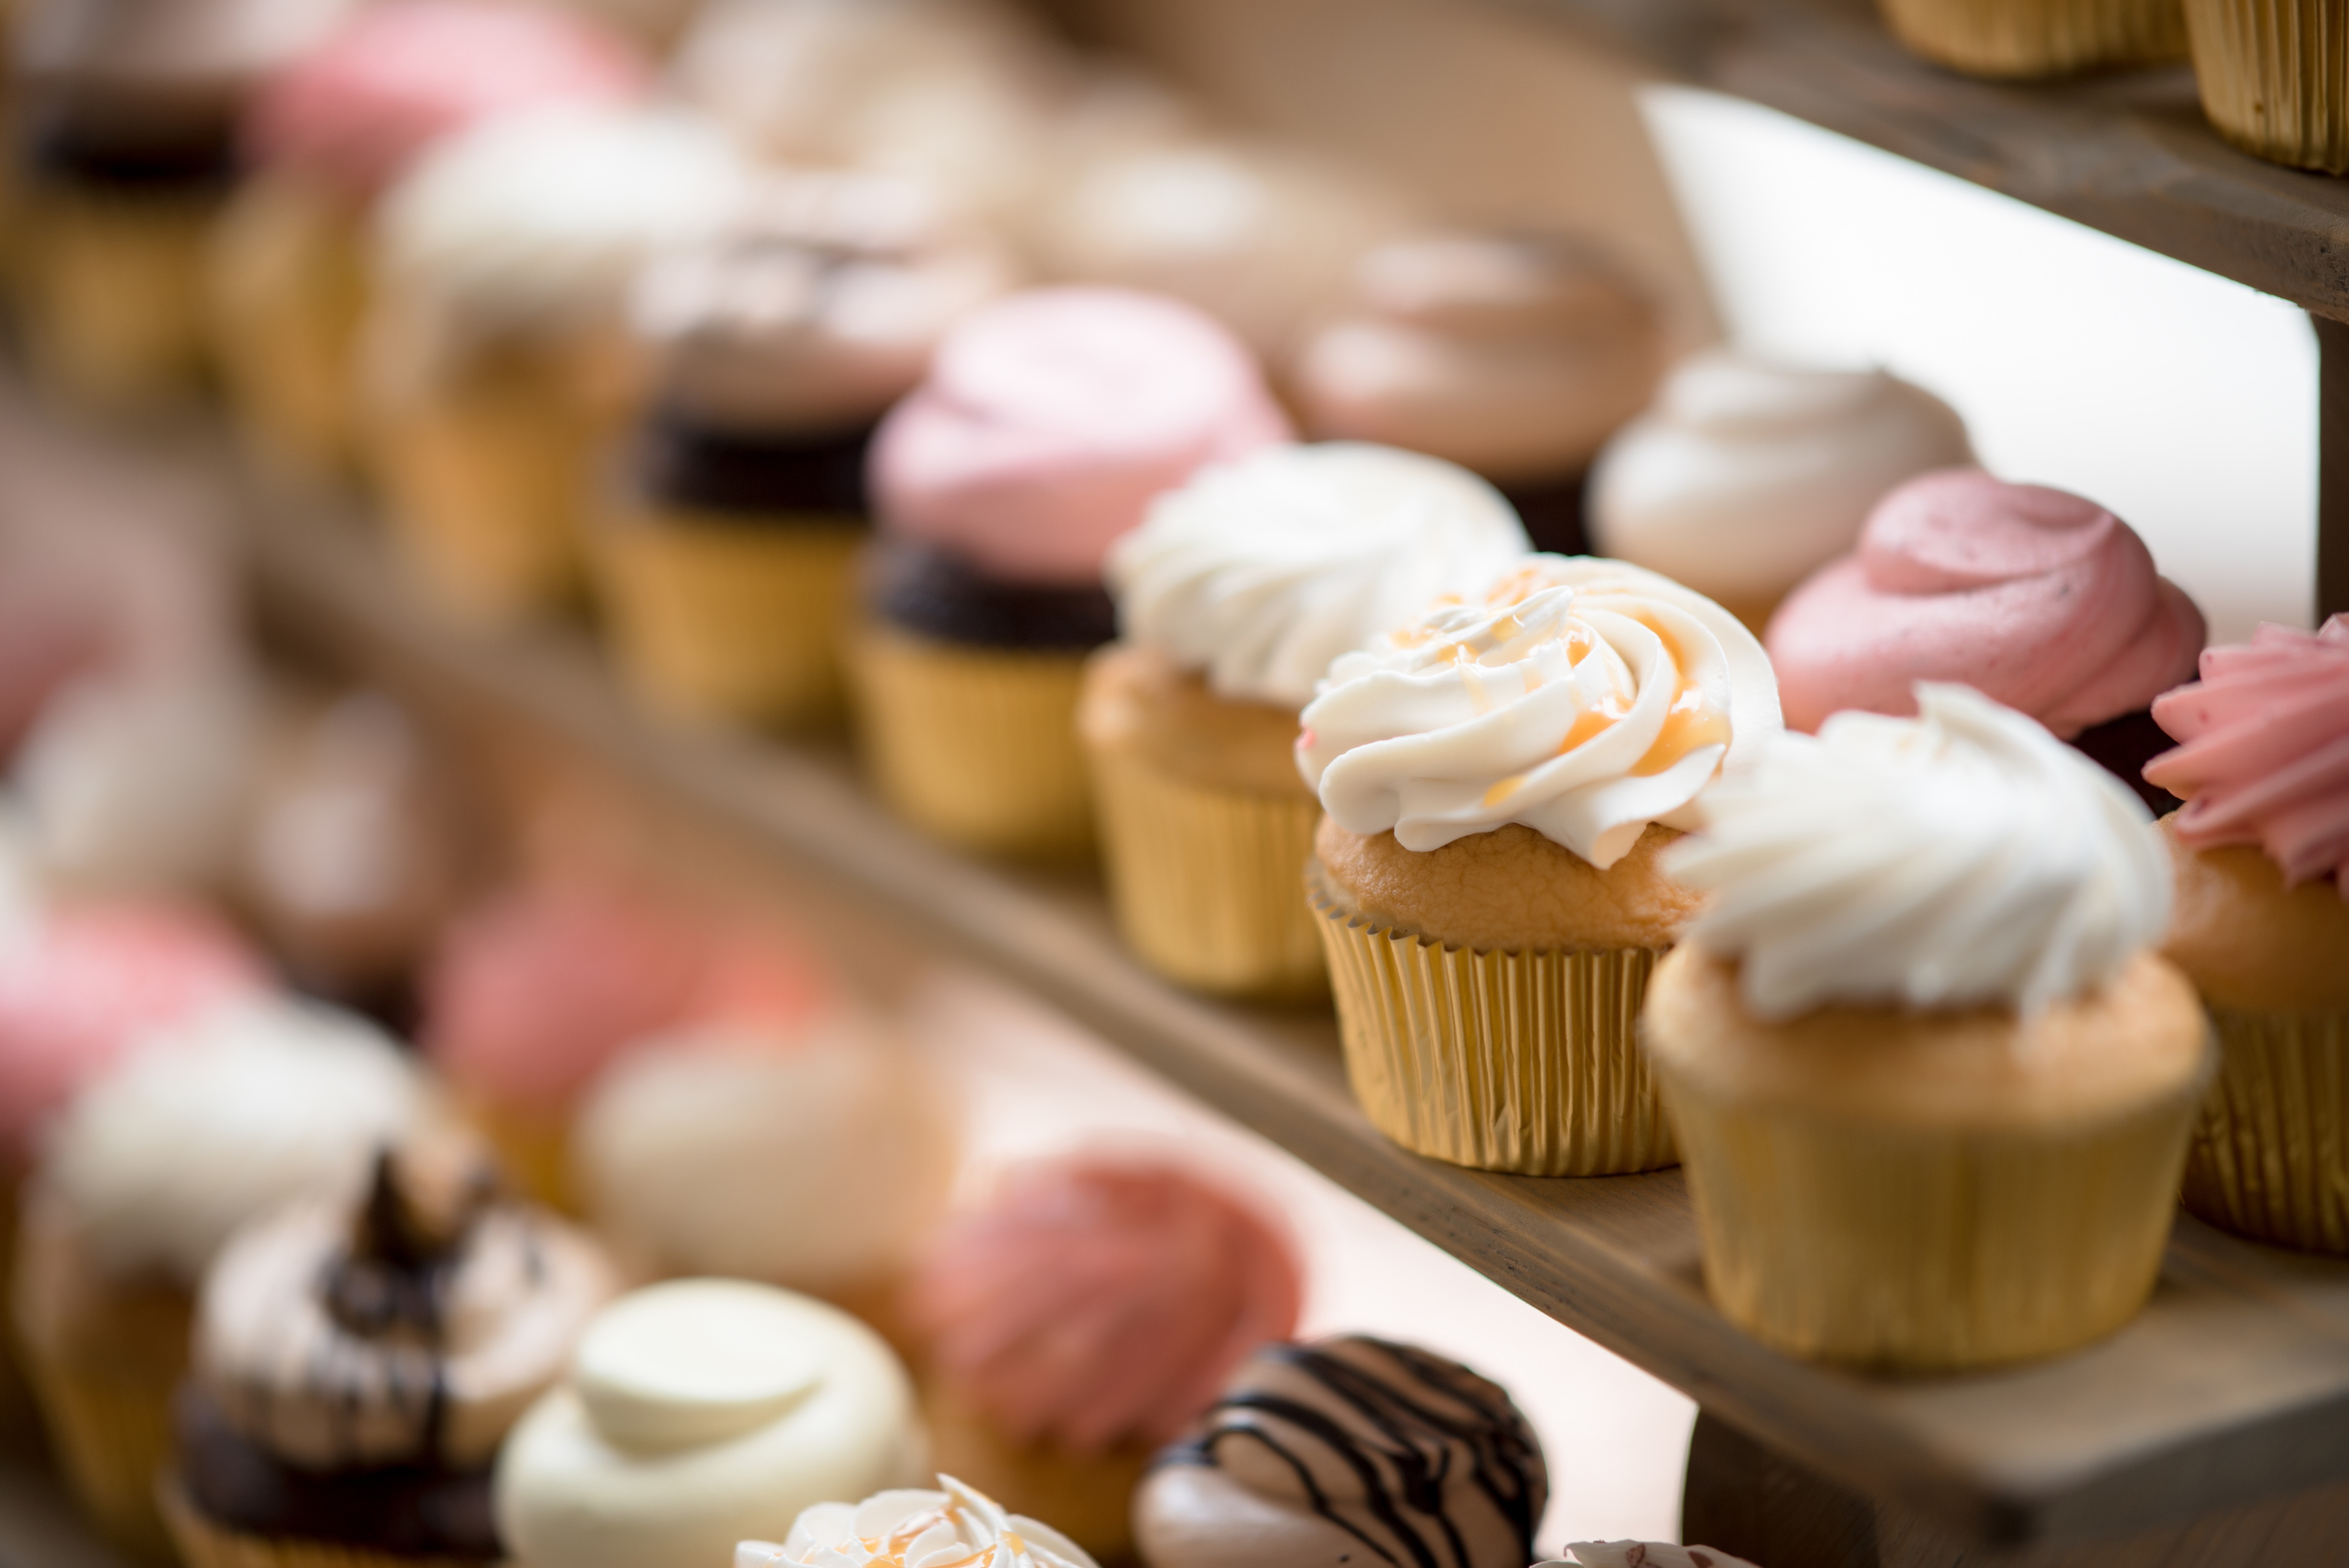
dessert, sweetness, baking, cupcake, icing, food, petit four, buttercream, cake, bakery, patisserie, finger food, cream, pastry, dairy product, confectionery, chocolate